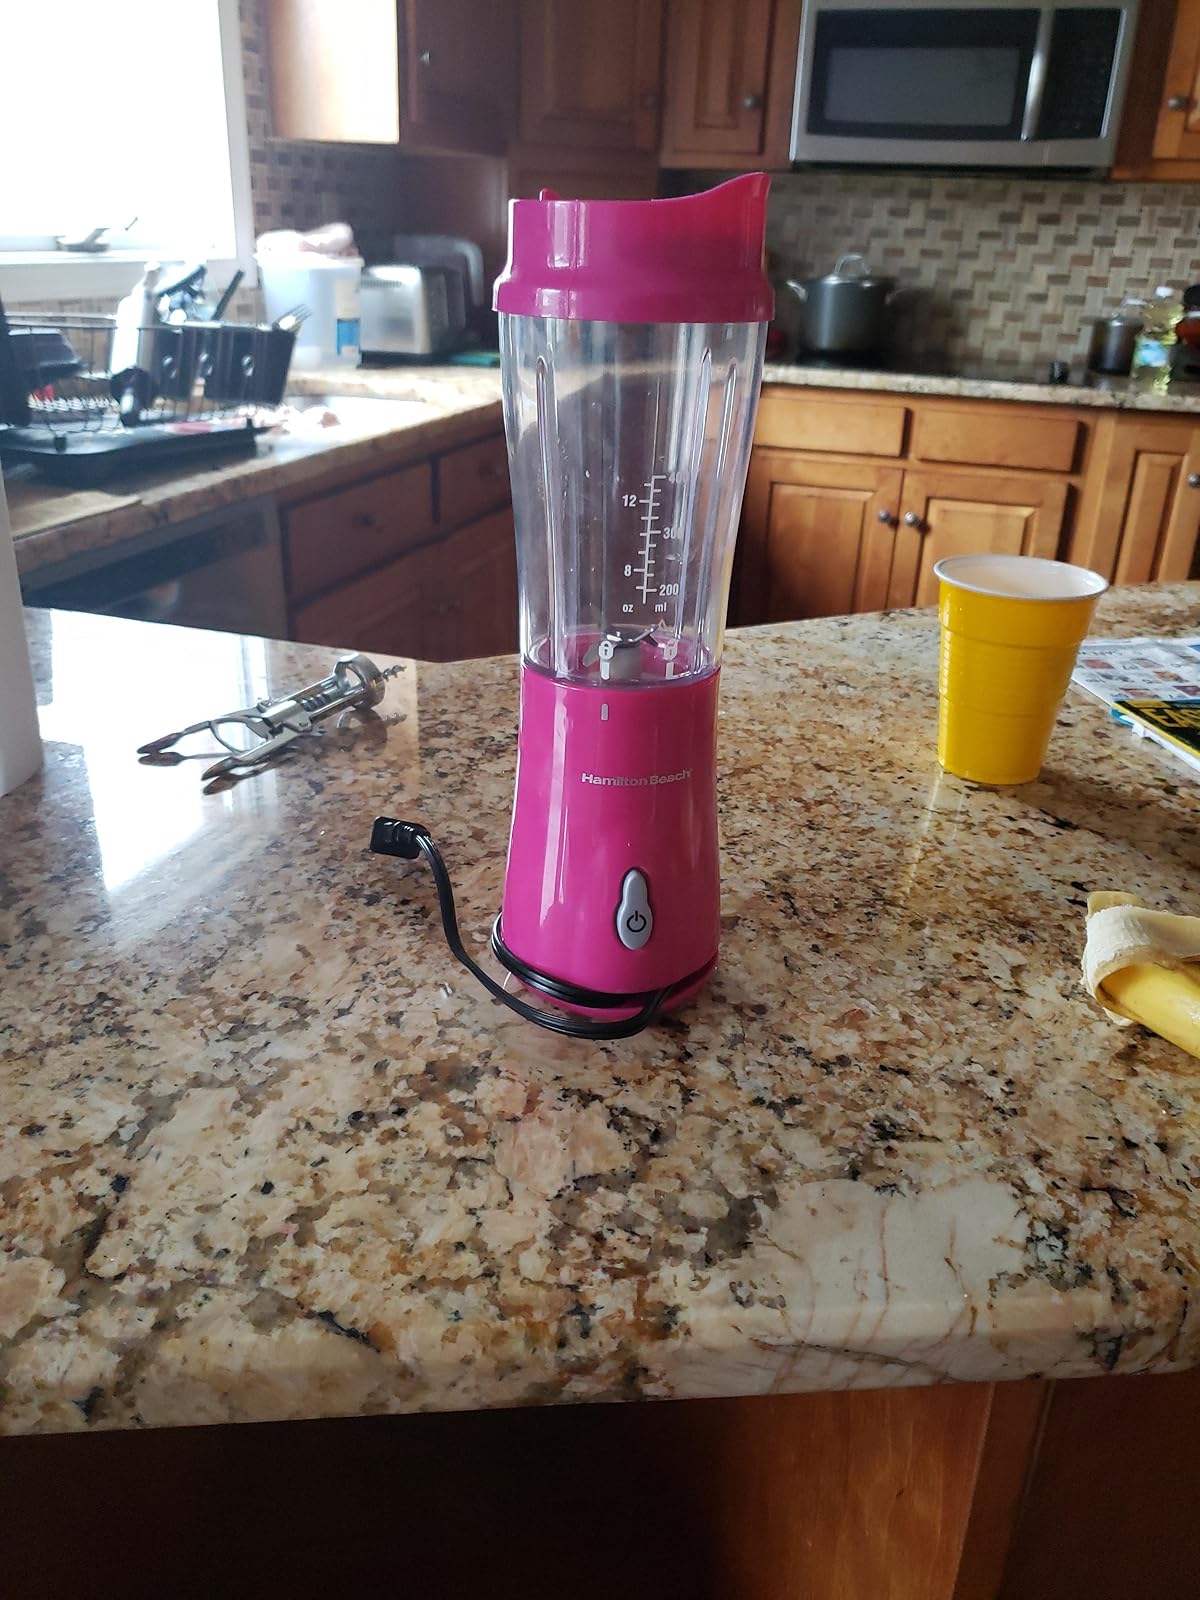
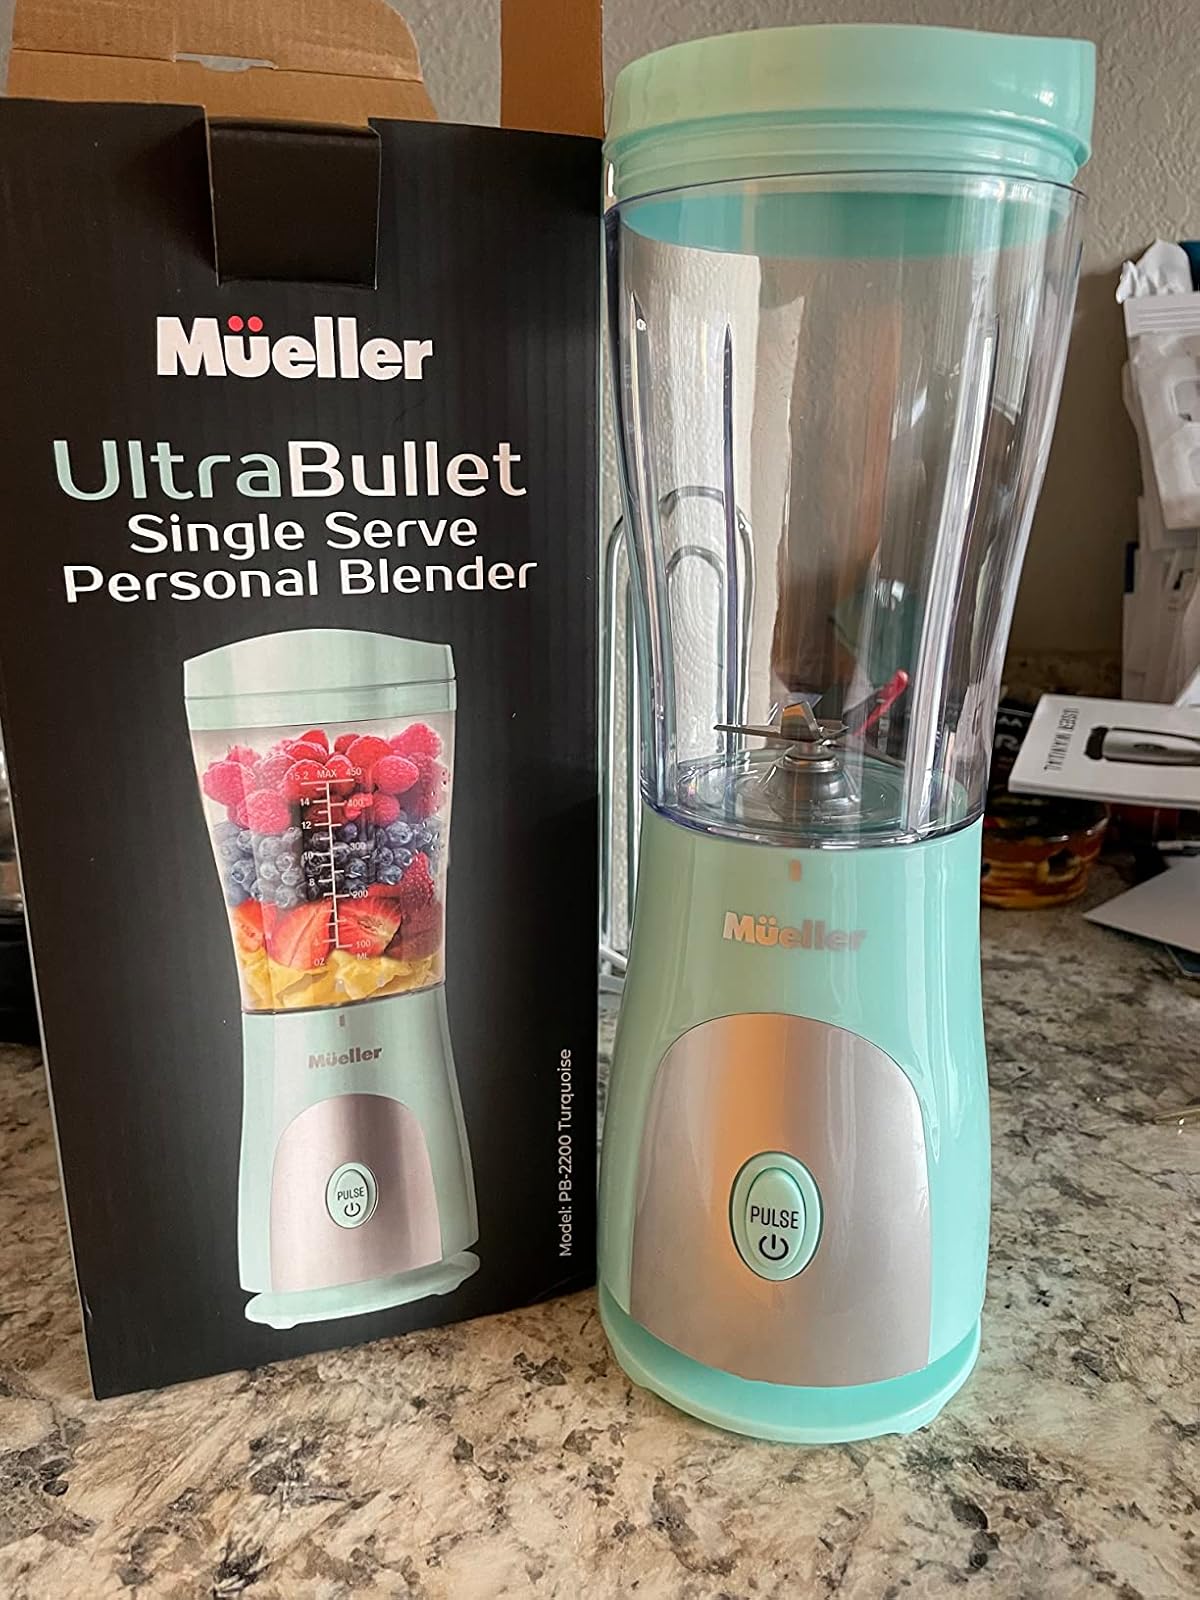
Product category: items_blender
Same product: no